Mário Lunter

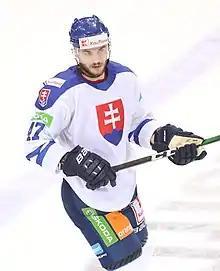

Mário Lunter (born 20 June 1994) is Slovak professional ice hockey forward who currently playing for HC Košice of the Slovak Extraliga.